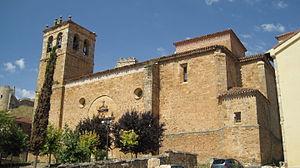
Coruña del Conde est une commune d'Espagne dans la communauté autonome de Castille-et-León, province de Burgos. Elle s'étend sur 34,35 km² et comptait environ 132 habitants en 2011.